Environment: real
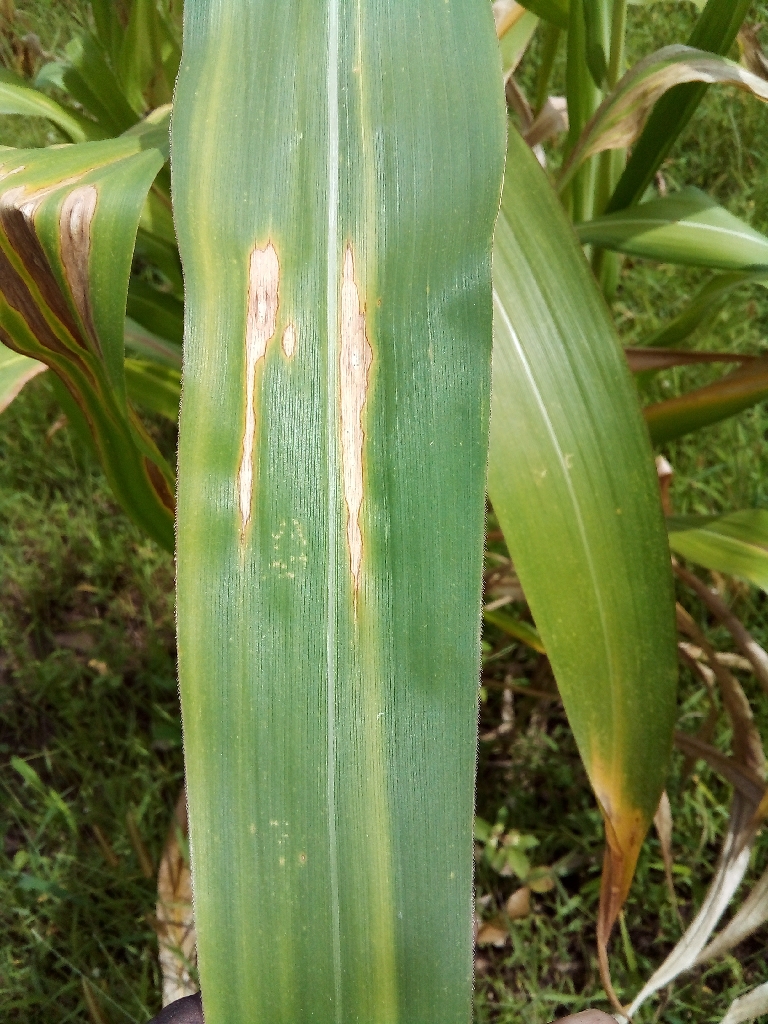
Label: northern_corn_leaf_blight